Ibrahim Idris

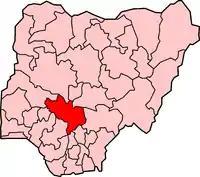
Kogi State in Nigeria

Idris, an Igala, emerged PDP governorship candidate for Kogi State in the 2003 Kogi State gubernatorial election after defeating an Ebira leader, Senator Ahmed Tijani Ahmed at the primaries of then ruling party in Nigeria at the federal level.